Playing God (1997 film)

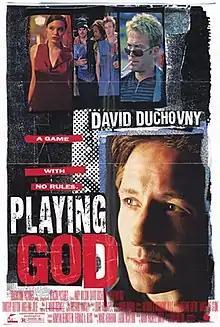
Theatrical release poster

Playing God is a 1997 American dramatic crime thriller film directed by Andy Wilson and written by Mark Haskell Smith. It stars David Duchovny (in his first starring role after achieving success with "The X-Files"), Timothy Hutton, and Angelina Jolie.